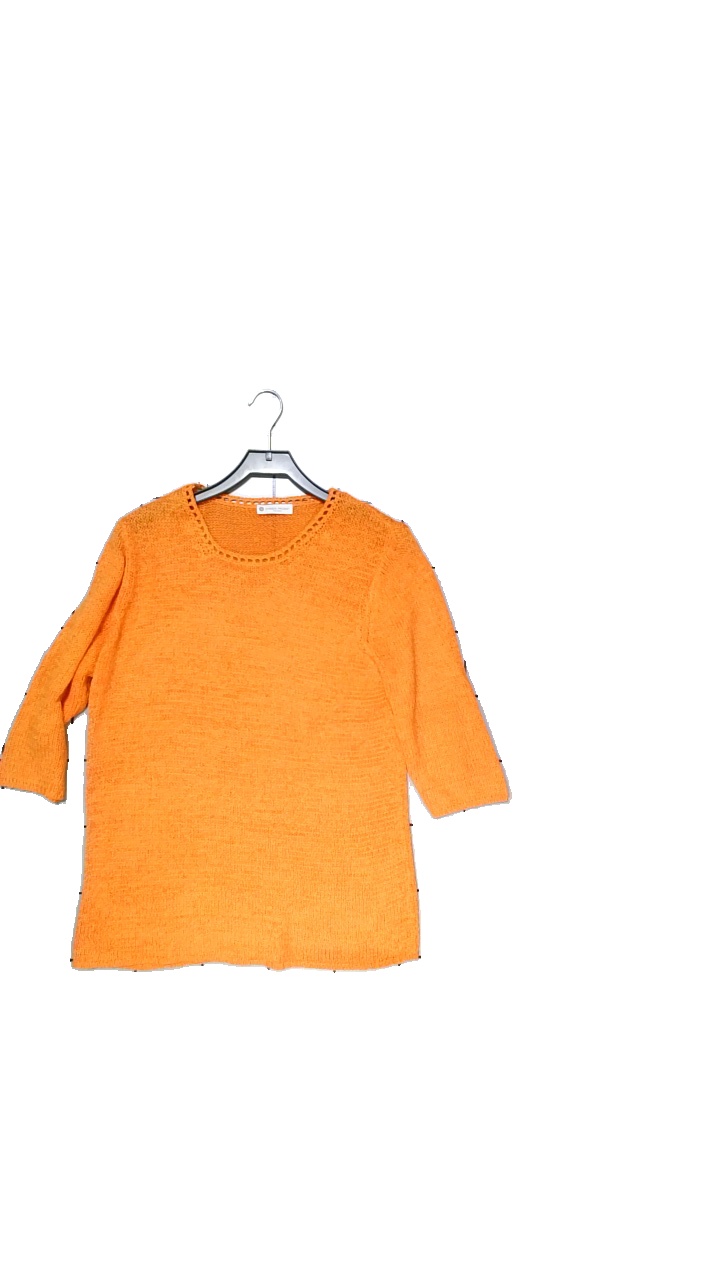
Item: Top (Ladies)
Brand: Christa Probst
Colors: Orange
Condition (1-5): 5
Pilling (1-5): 5
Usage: Reuse
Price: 50-100